Ahmed Ajeddou

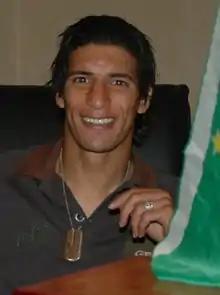

Ahmed Ajeddou (born January 1, 1980, in Morocco) is a Moroccan football midfielder. He currently plays for FAR Rabat in Morocco.